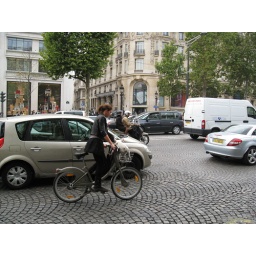
Lady with a French Bulldog in a basket on a bike :)